Coles Trapnell

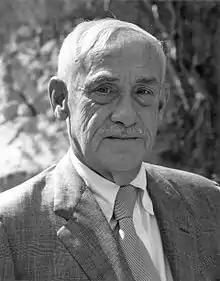

Valentine Coles Trapnell (August 2, 1910 – January 29, 1999) was an American television producer, writer, and director most famous for a stint following Roy Huggins as the producer of the Warner Bros. Western series "Maverick" starring James Garner, Jack Kelly, and Roger Moore, beginning with the show's third season. Trapnell also wrote scripts for "Yancy Derringer", "Lawman", and "Twelve O'Clock High", and authored the book "Teleplay; an introduction to television writing" (original edition, 1966; revised edition, 1974).